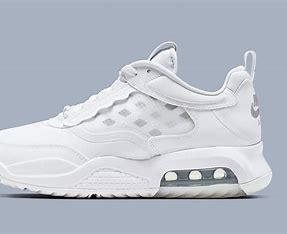
Brand: Jordan
Model: Max 200